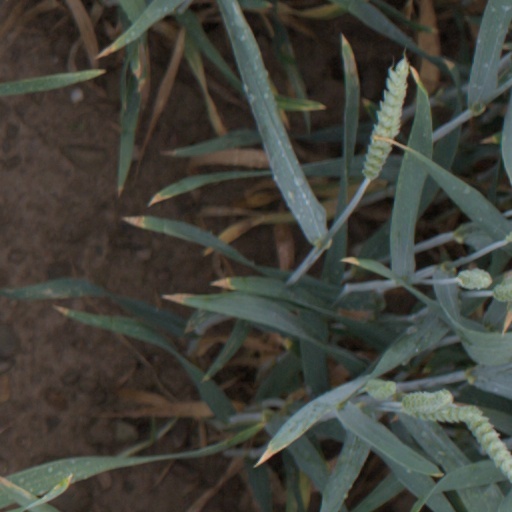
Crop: wheat